Carolina Neurath

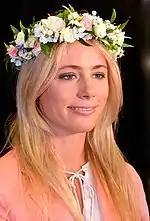
Carolina Neurath at the presentation of the hosts for Sommar i P1 on 29 May 2013

In 2011, Neurath was nominated for a second Guldspaden award for her book "Den stora bankhärvan: Finansparet Hagströmer och Qvibergs uppgång och fall", but did not win.